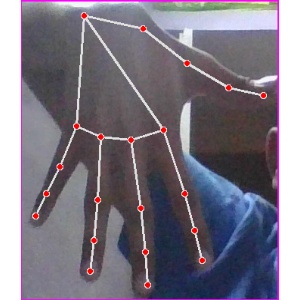
अक्षर: ढ